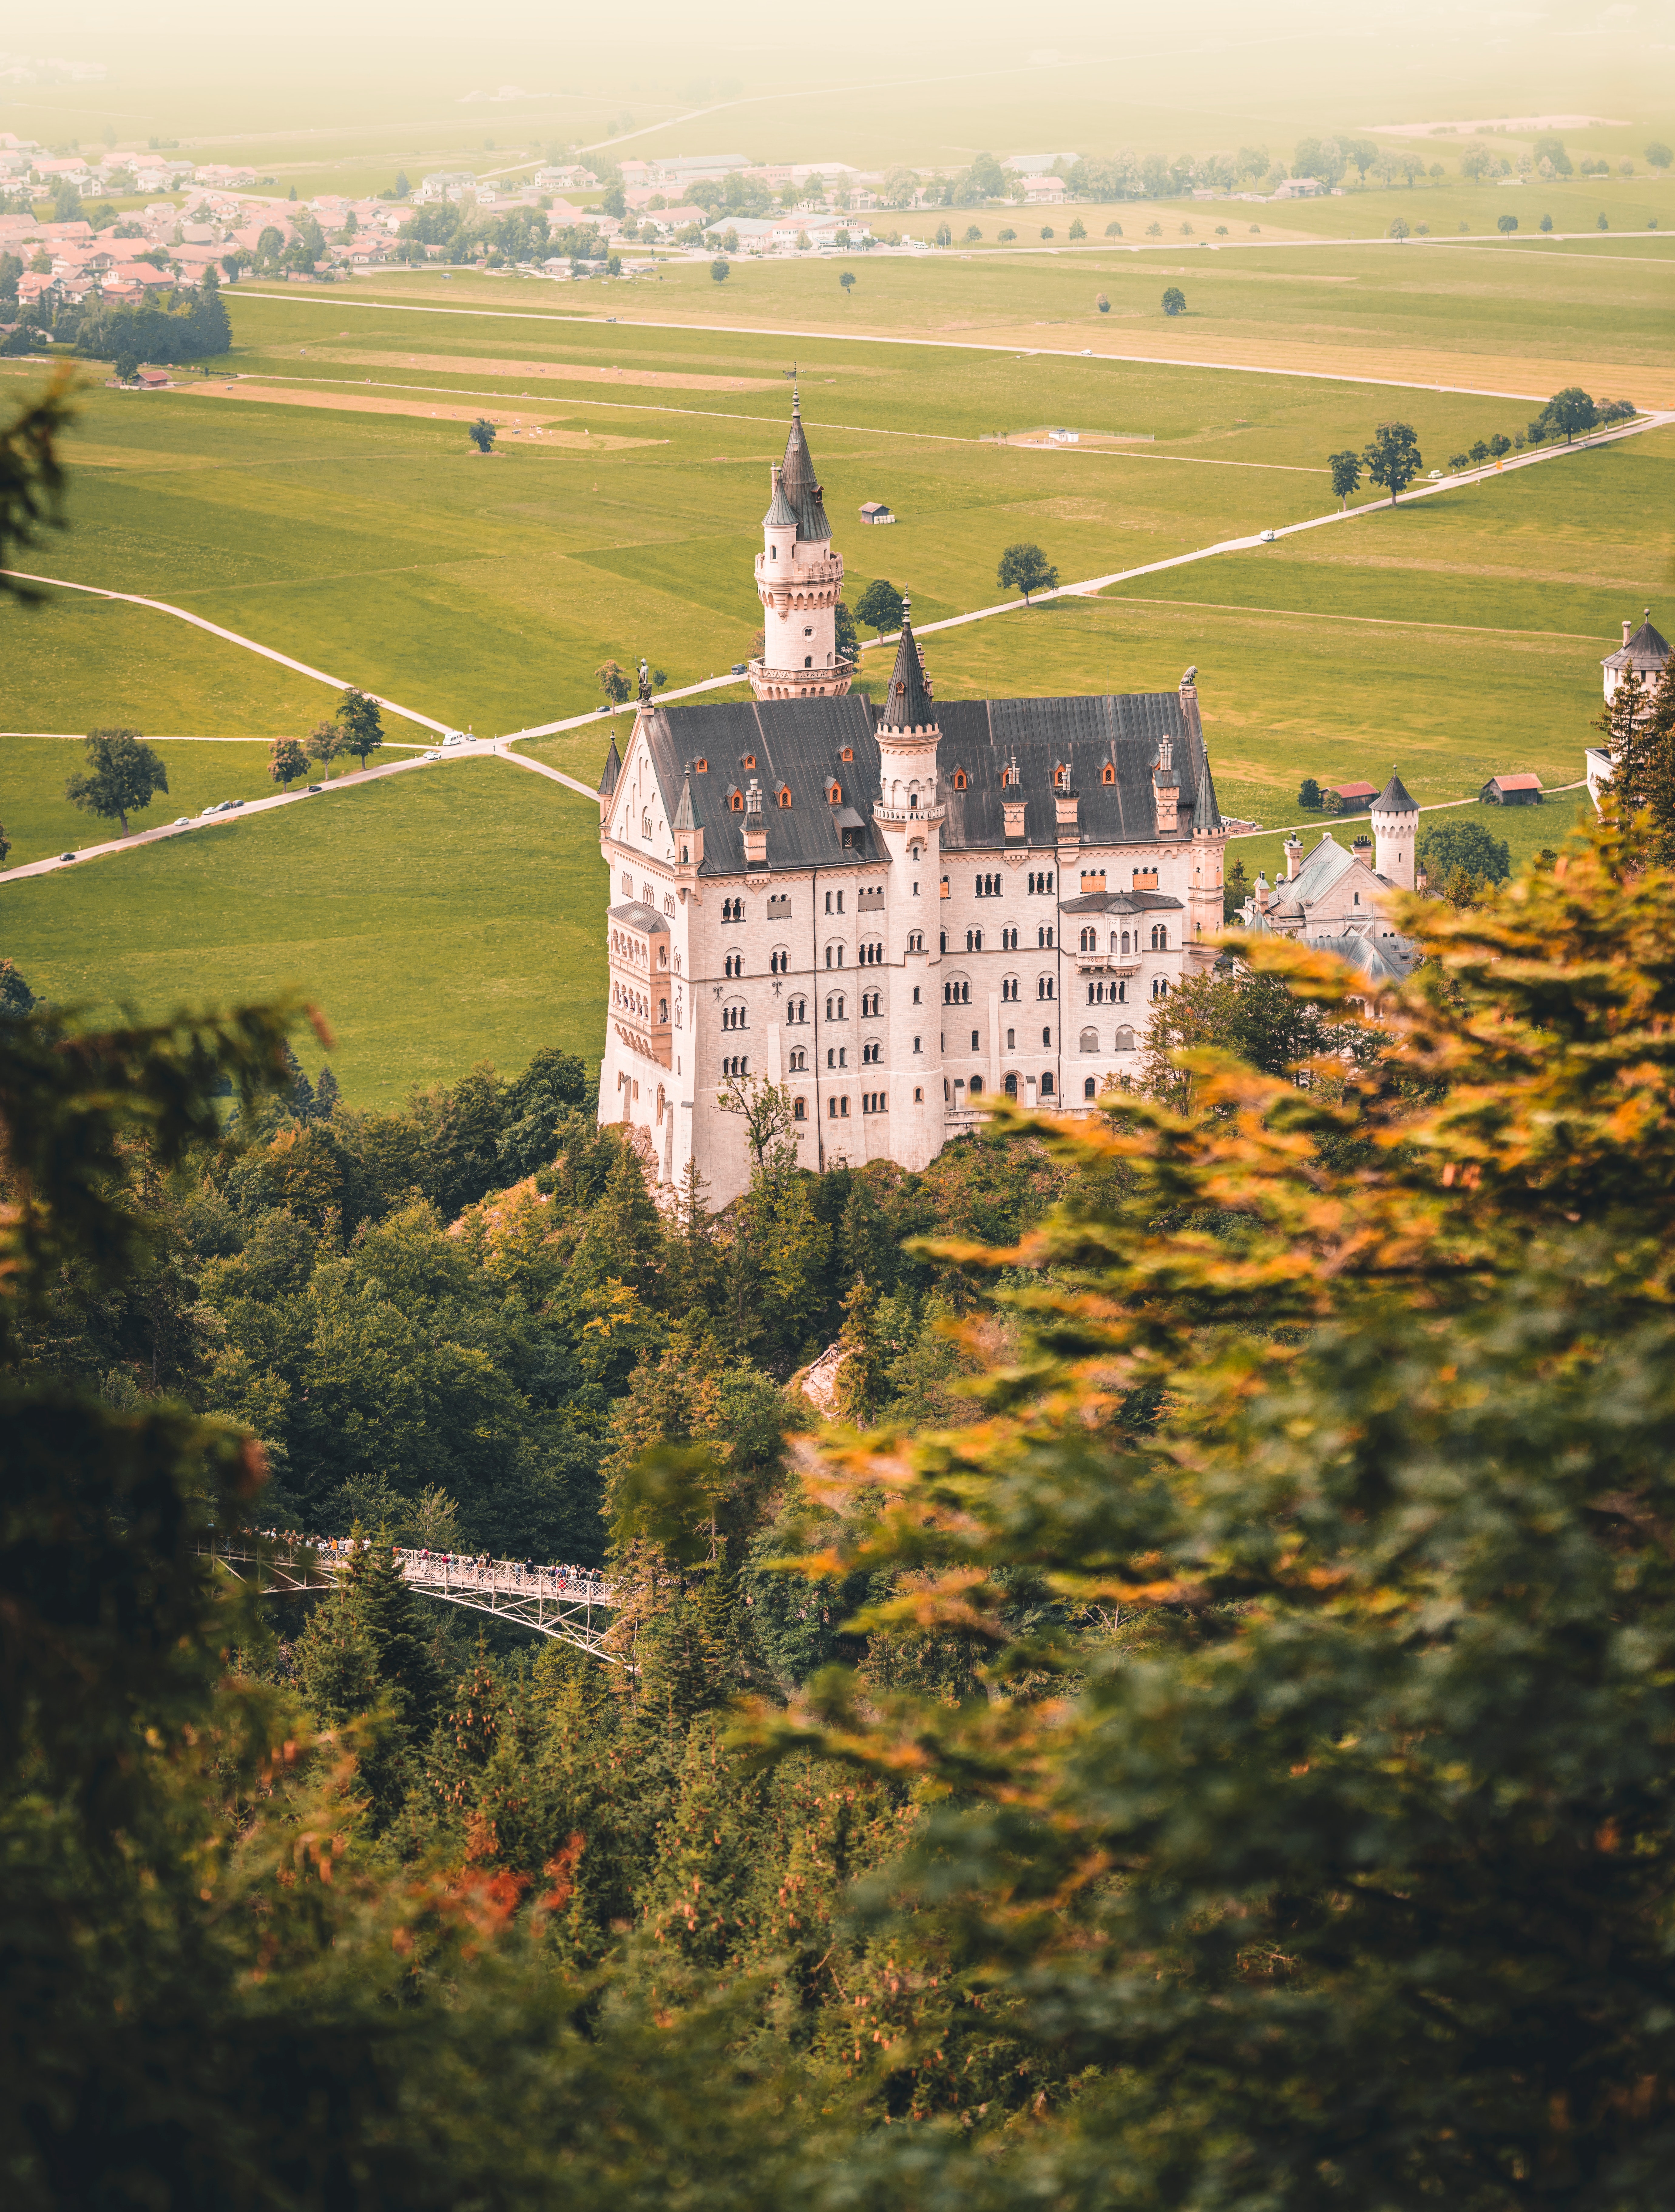
natural, building, plant, window, sky, nature, natural landscape, tree, highland, house, sunlight, landscape, rural area, terrain, morning, grass, mountainous landforms, residential area, city, hill, roof, grassland, facade, castle, mountain range, horizon, prairie, fell, wilderness, hill station, field, bird's eye view, suburb, spring, tower, town, village, valley, pasture, tourism, aerial photography, cityscape, reflection, mountain village, evening, farm, estate, forest, plantation, mansion, autumn, farmhouse